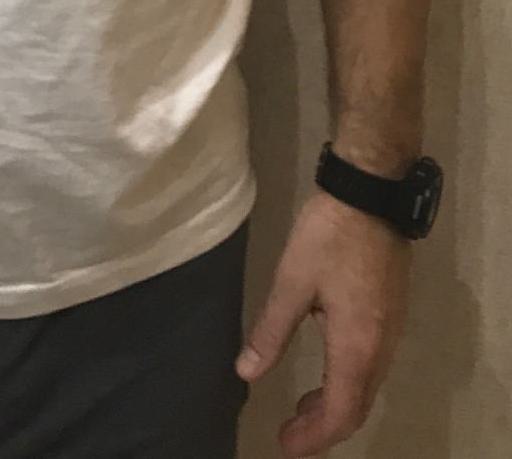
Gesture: no_gesture